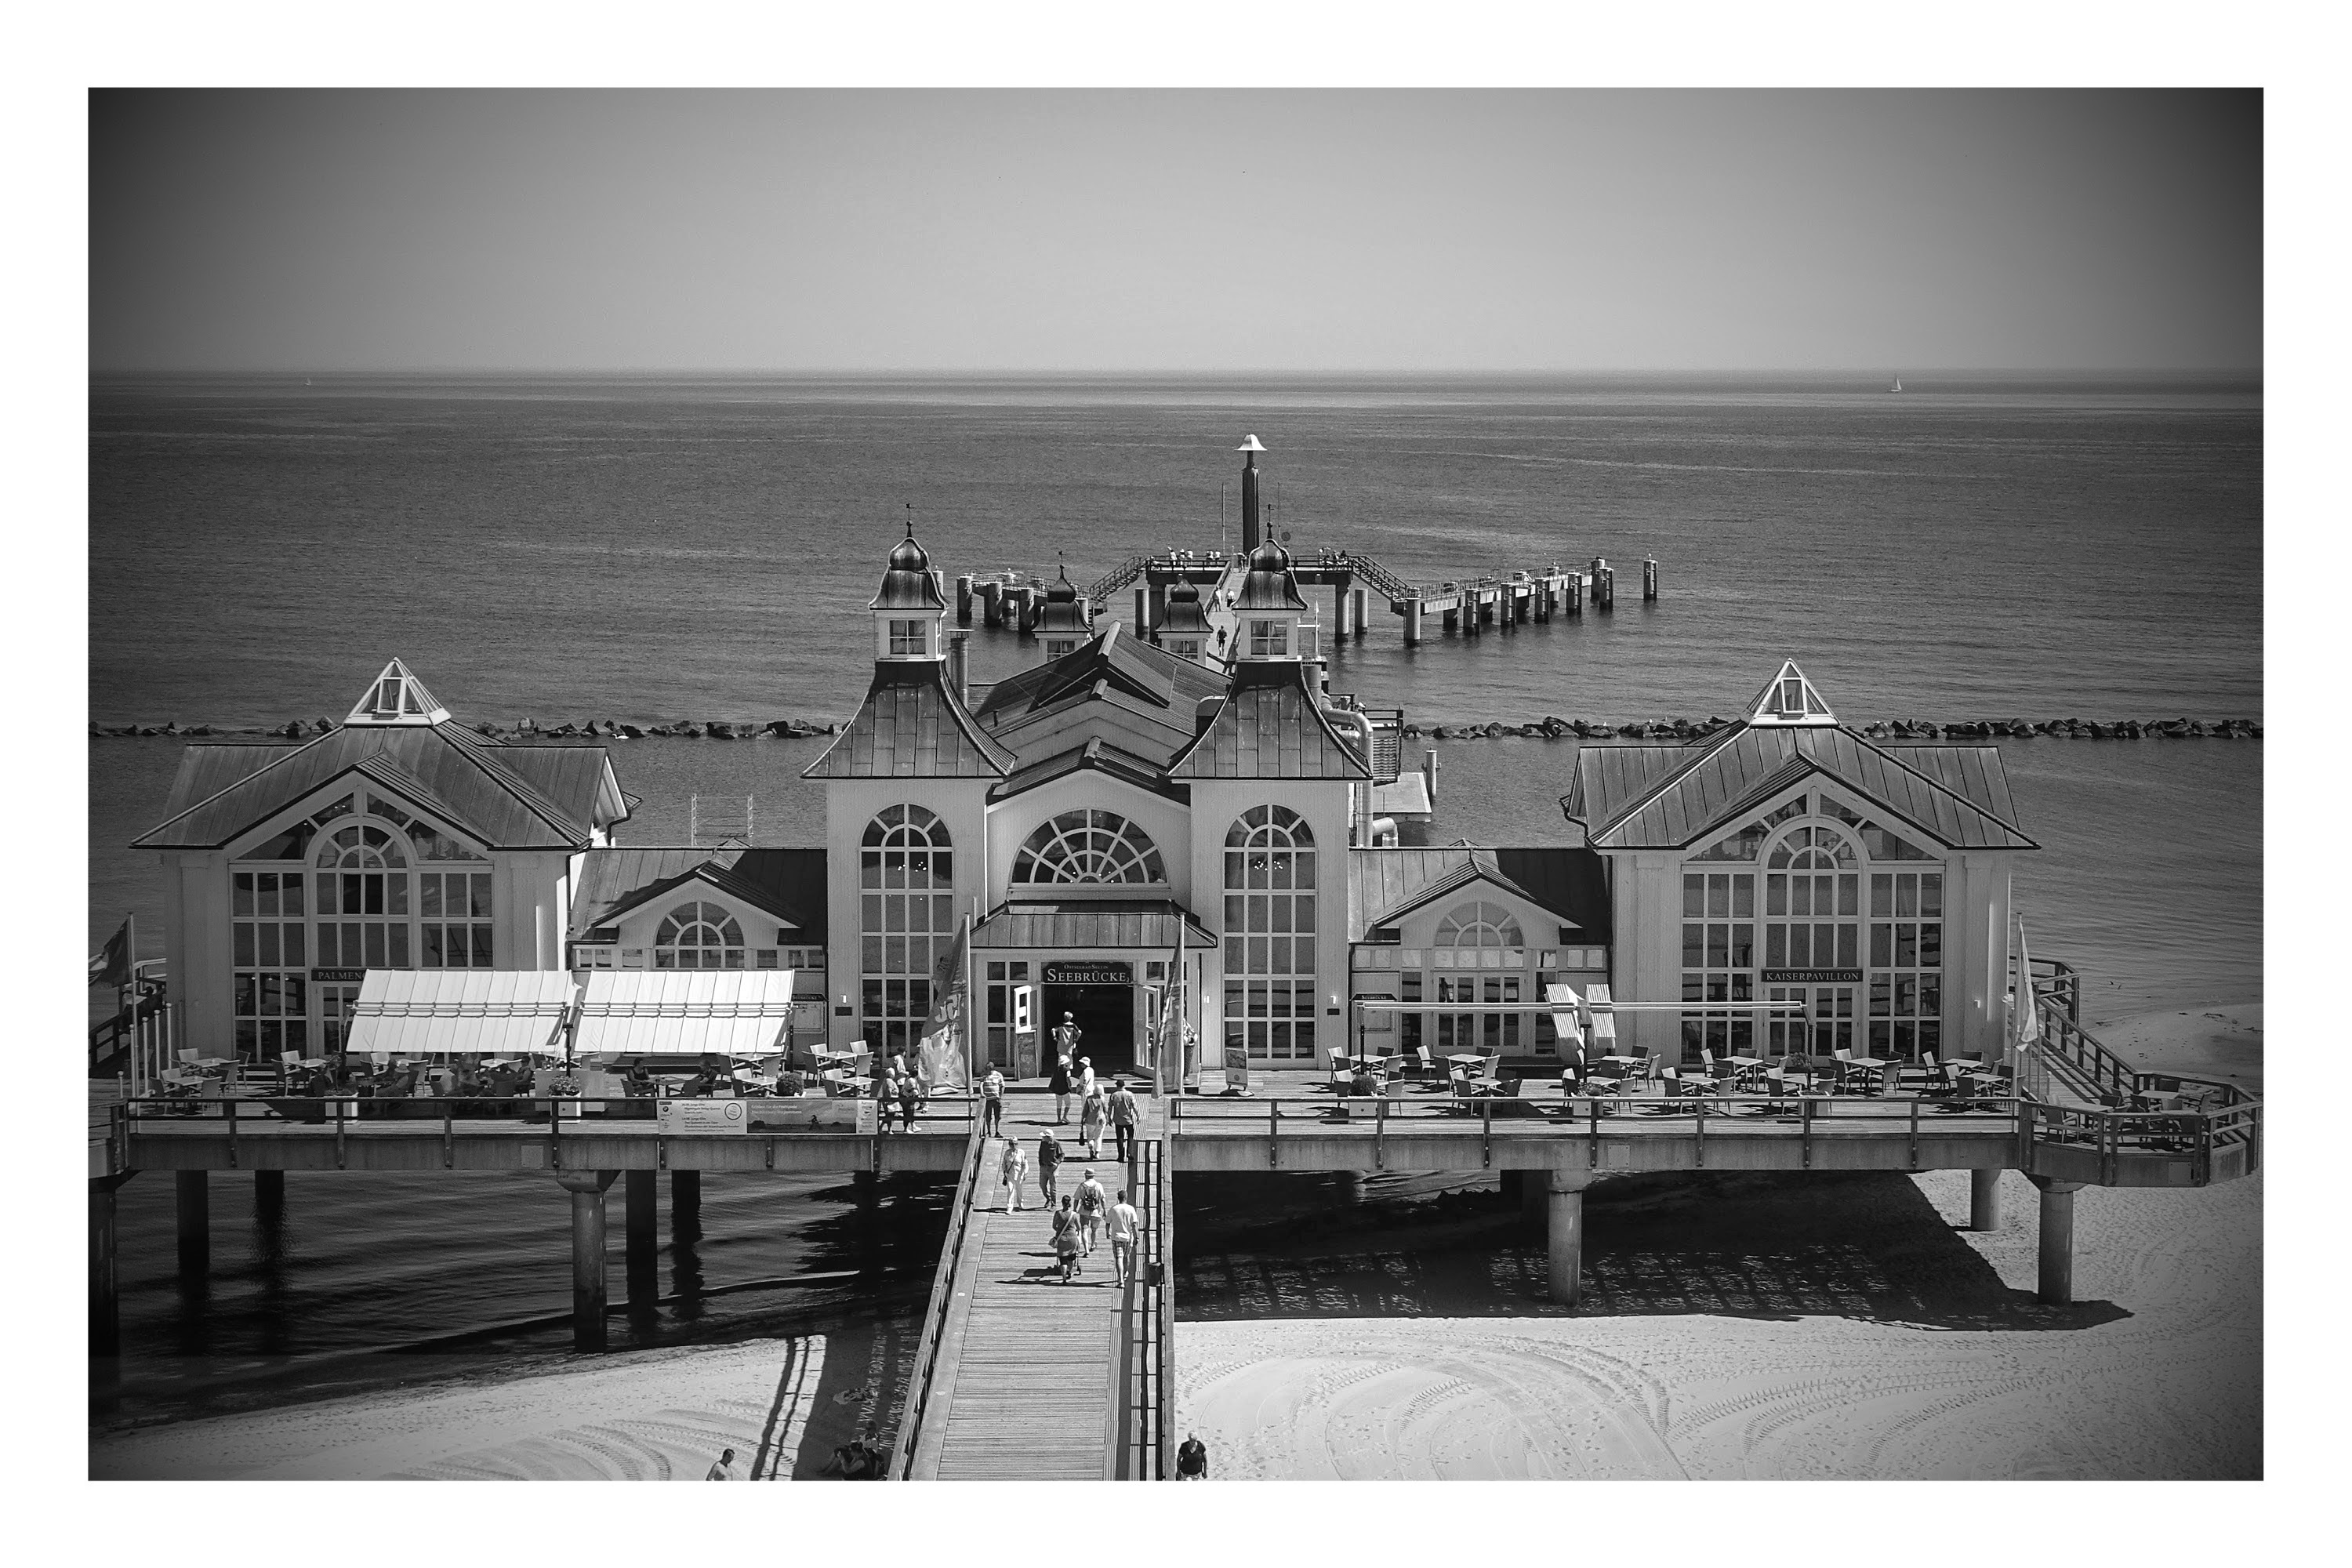
black and white, skyline, photography, monochrome, tourism, symmetry, photograph, image, baltic sea, sea bridge, r gen, seaside resort, sellin, monochrome photography